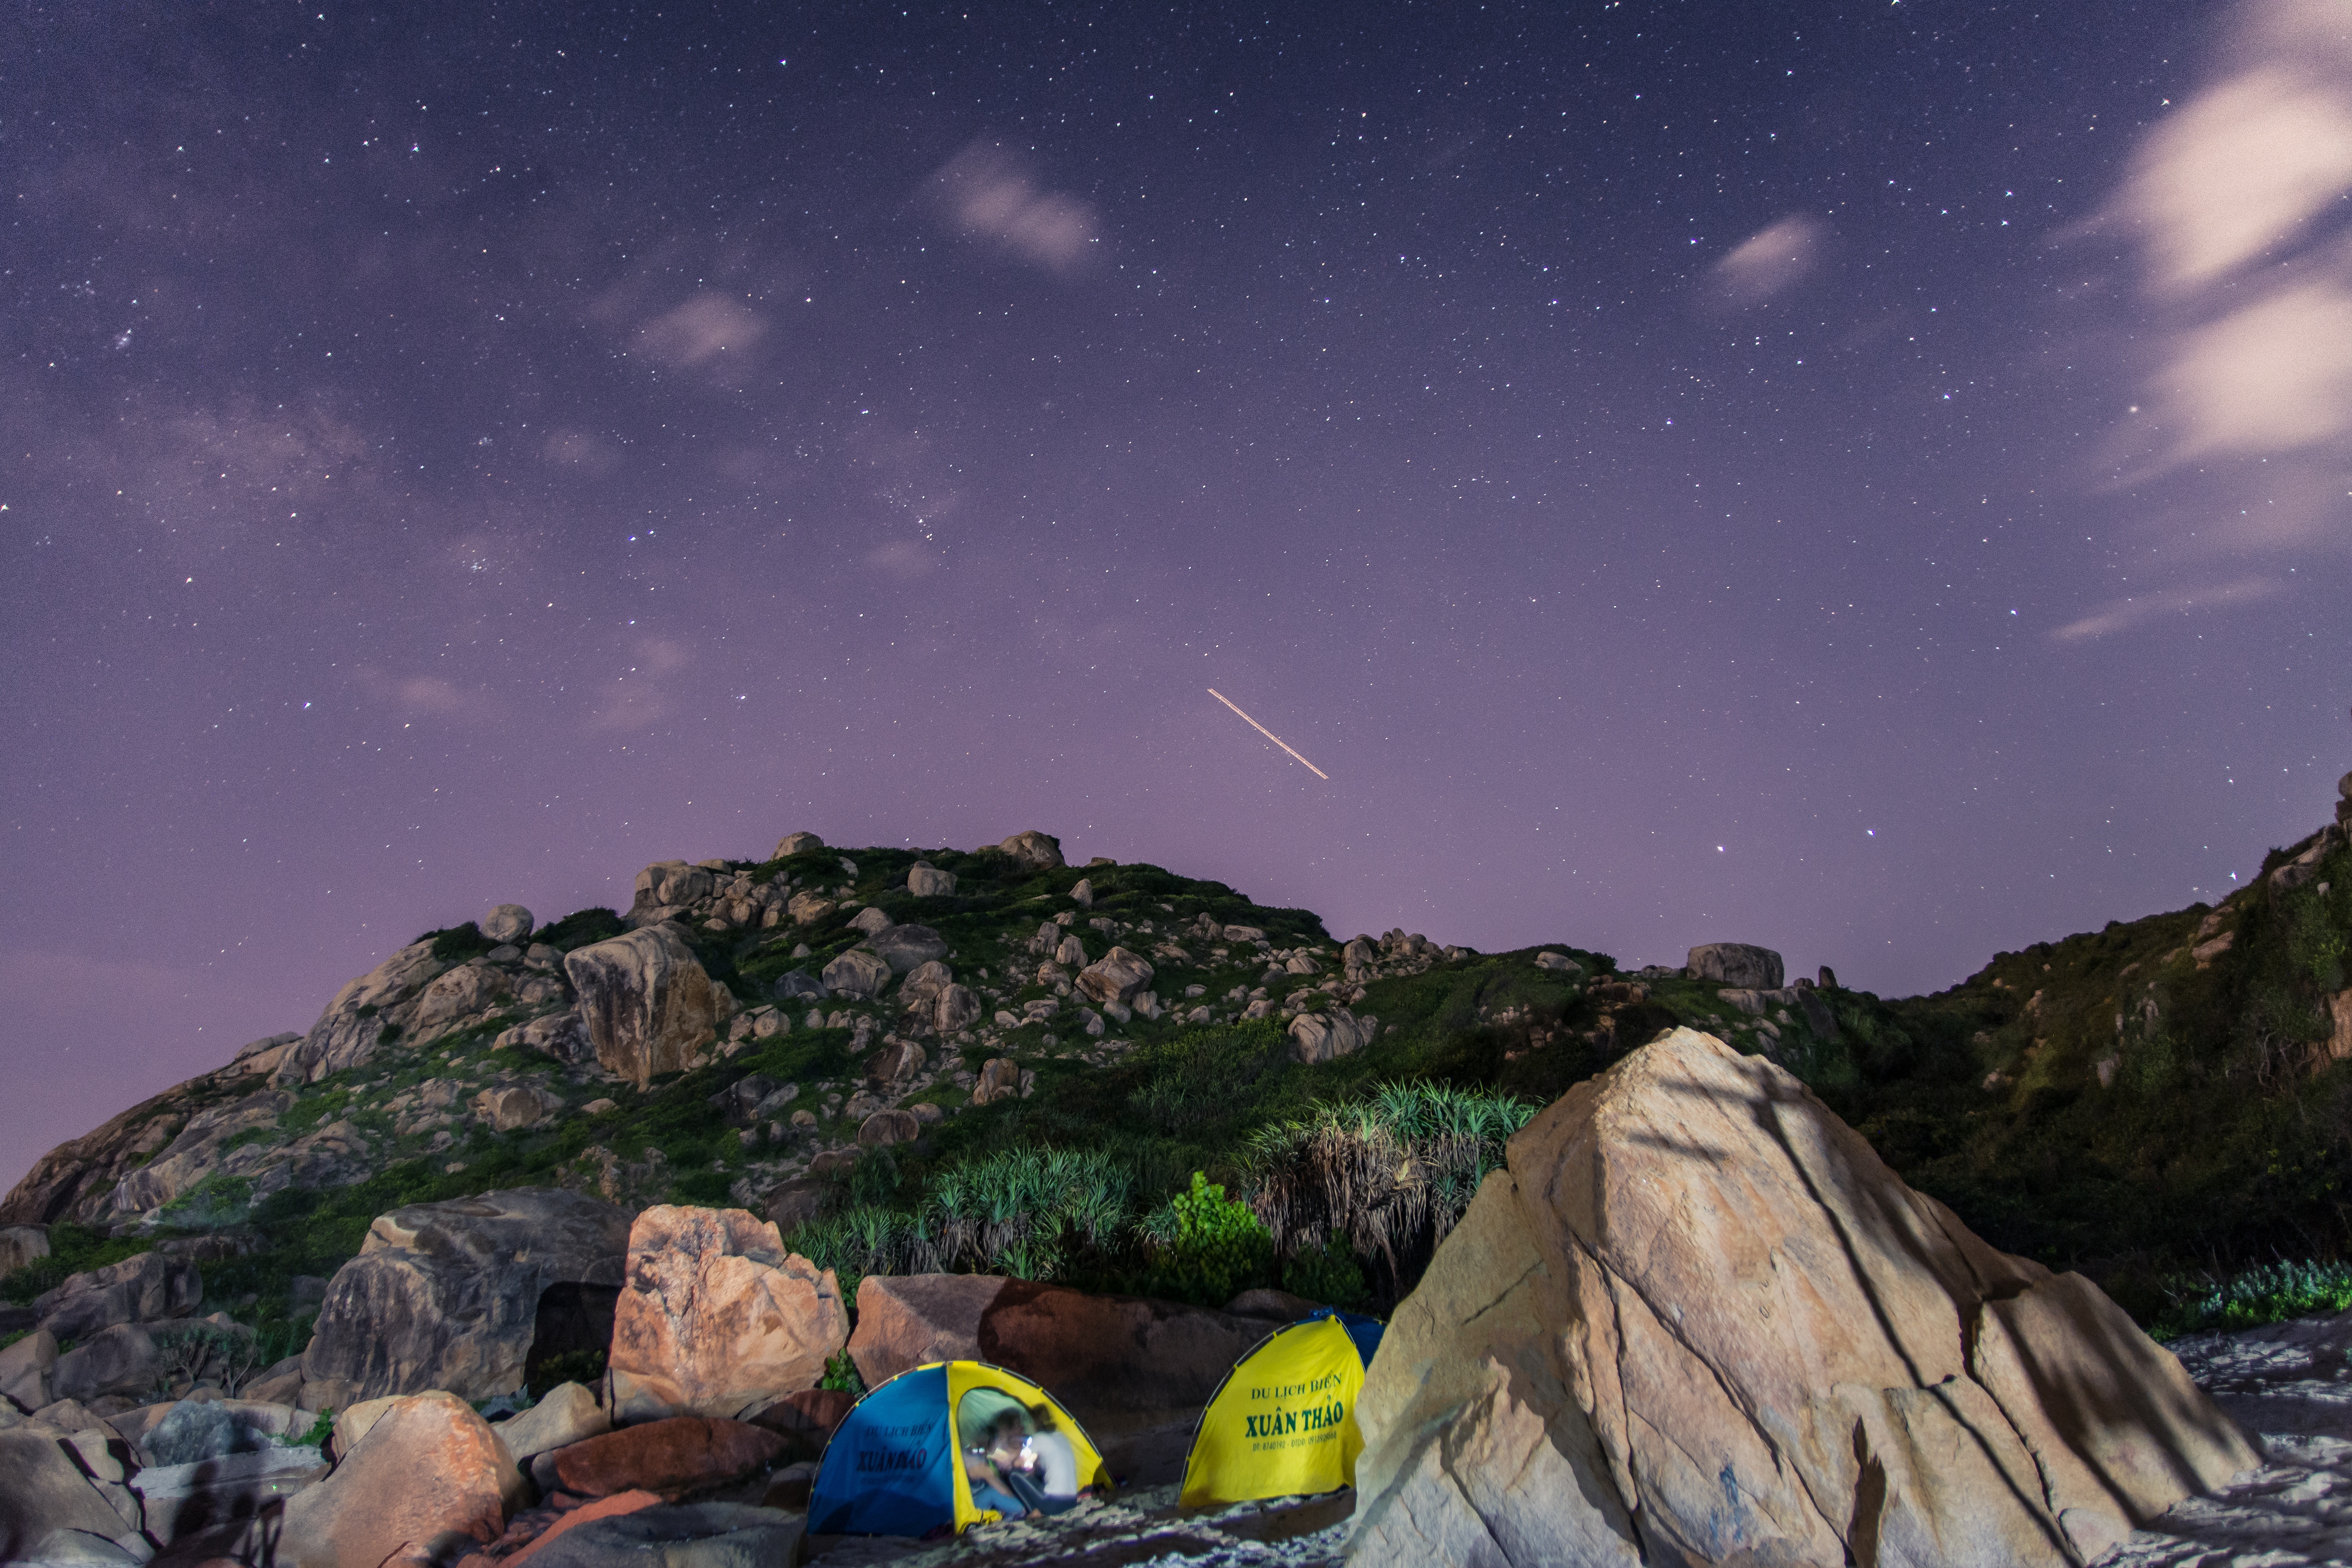
rock, mountain, sky, star, camping, camp, screenshot, geological phenomenon